João Almeida (cyclist)

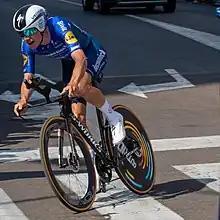
Almeida at the 2021 Giro d'Italia

After a series of top-10 finishes in winter and early-spring stage races, Almeida's contract with was set to expire by the end of the year. Despite this, Almeida was again featured in the start list for the 2021 Giro d'Italia. After supporting Remco Evenepoel in the first 2 weeks, Almeida ended up finishing in the top-10 in the last 6 stages, placing 6th overall in the general classification.